Circumcision and HIV

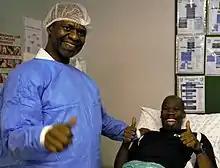
Actor Melusi Yeni became the 1 millionth VMMC against HIV/AIDS transmission in the province of KwaZulu-Natal, South Africa in 2018.

The WHO recommends VMMC, as opposed to traditional circumcision. There is some evidence that traditionally circumcised men (i.e. who have been circumcised by a person who is not medically trained) use condoms less often and have higher numbers of sexual partners, increasing their risk of contracting HIV. Newly circumcised men must refrain from sexual activity until the wounds are fully healed.